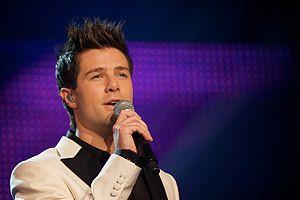
Didrik Solli-Tangen est un chanteur norvégien qui représente son pays lors du Concours Eurovision de la chanson 2010 organisé à Oslo avec la chanson My Heart Is Yours. Il se classe 20ᵉ de la finale en obtenant 35 points.